Macquarie University

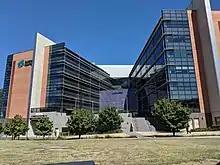
Australian Hearing Hub

The university positions itself as being research intensive. In 2012, 85% of Macquarie's broad fields of research was rated 'at or above world standard' in the Excellence in Research for Australia 2012 National report. The university is within the top 3 universities in Australia for the number of peer-reviewed publications produced per academic staff member.